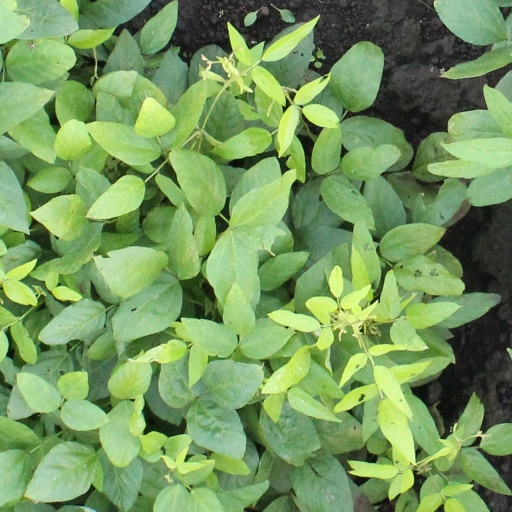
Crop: soybean